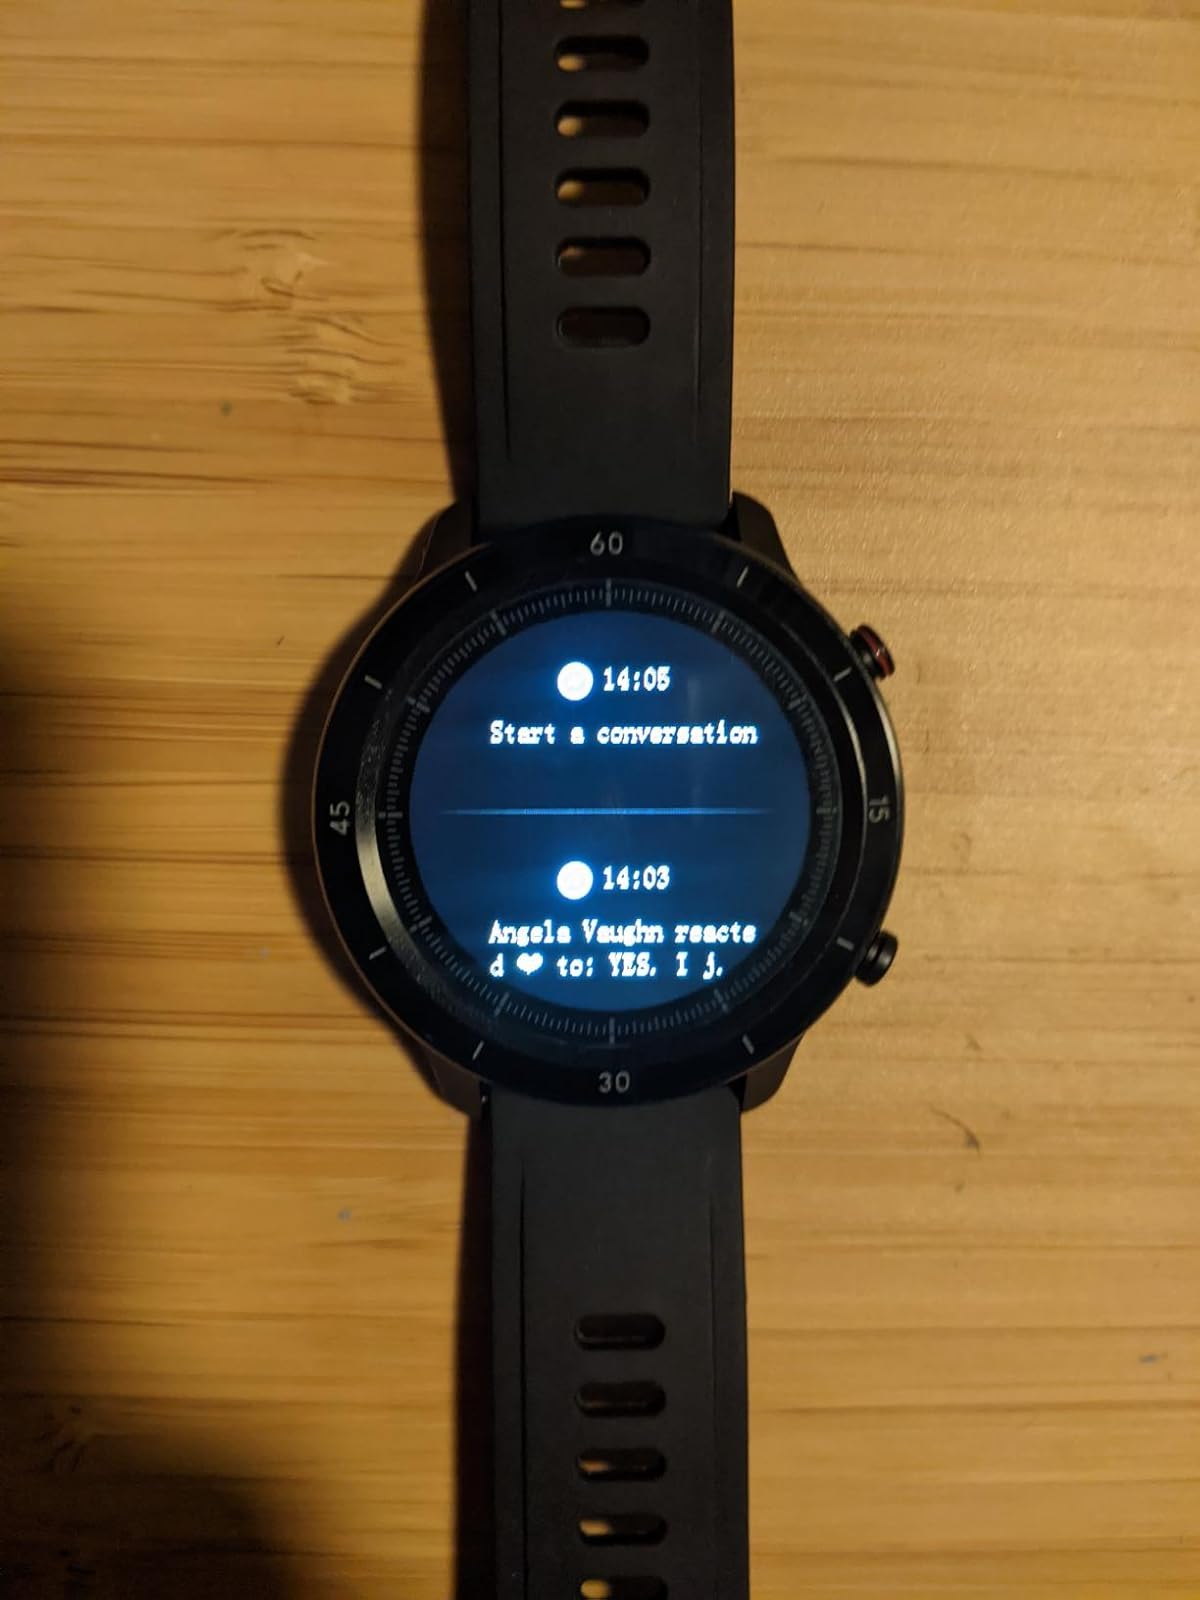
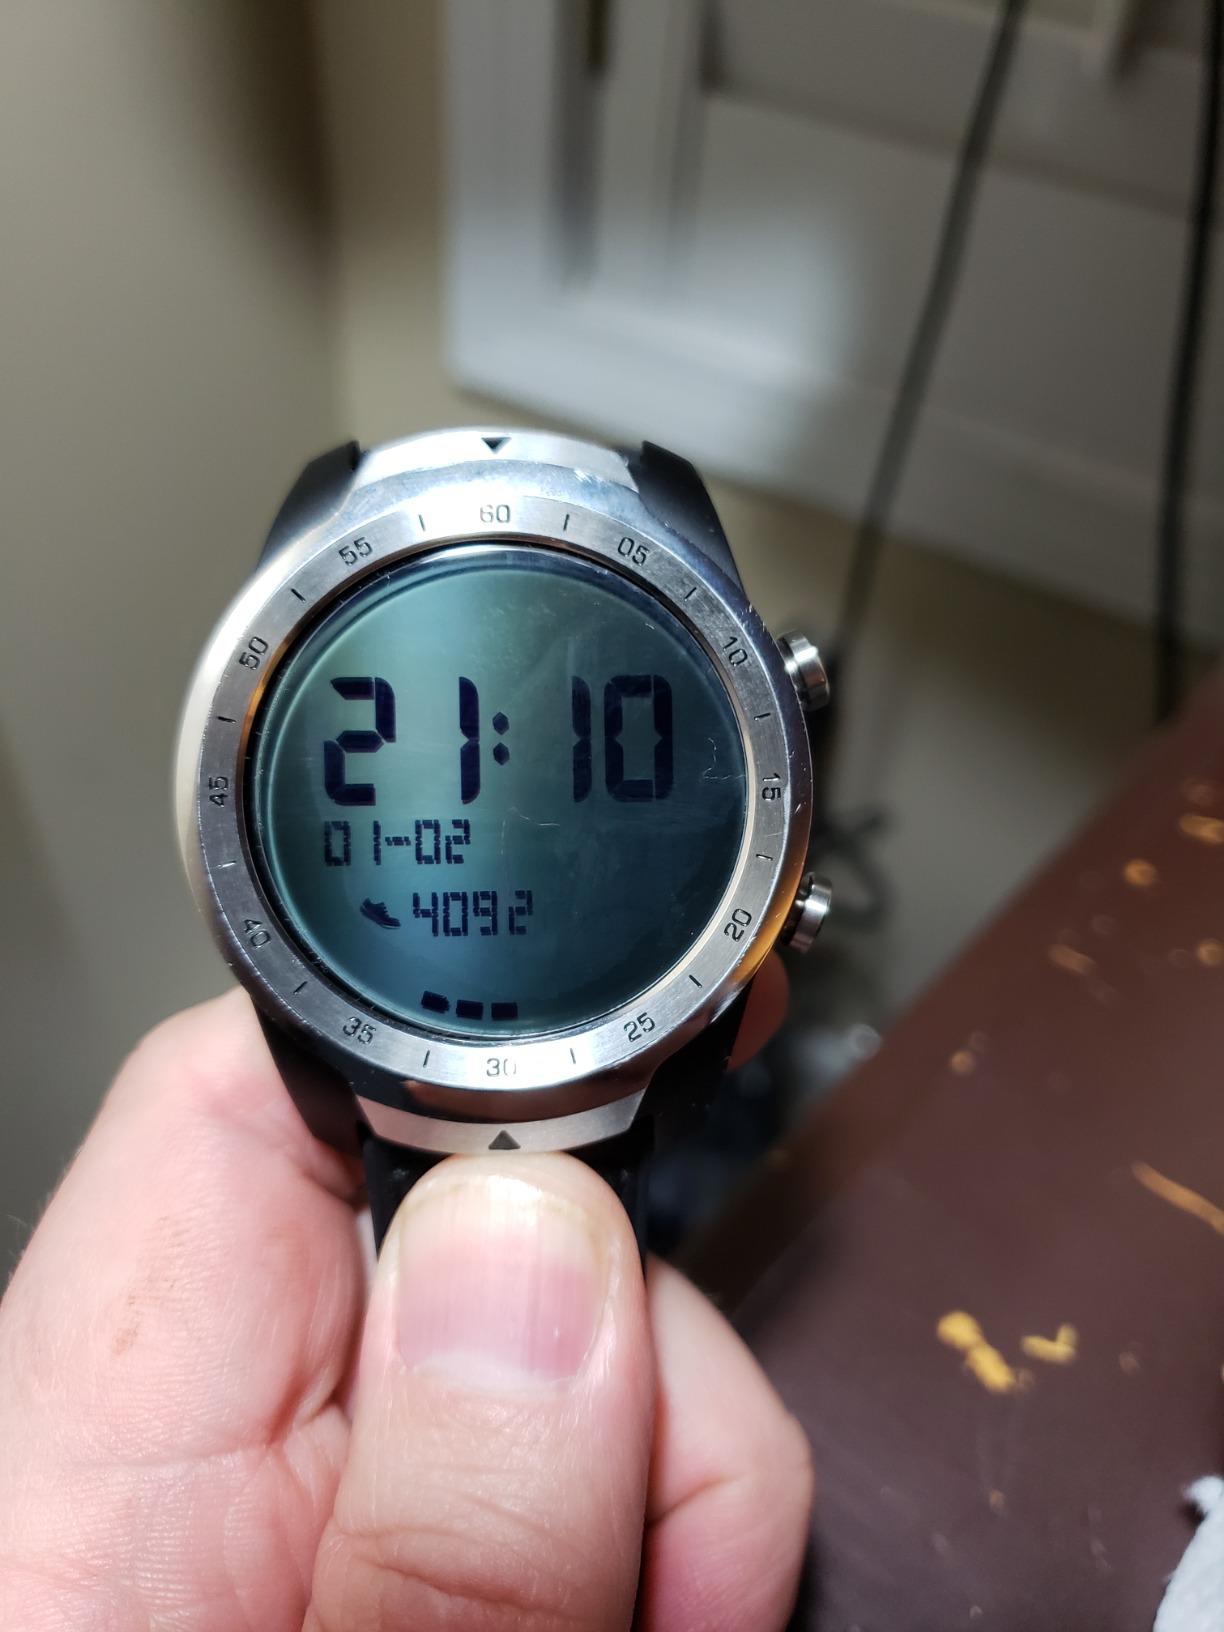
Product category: smartwatch
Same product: no